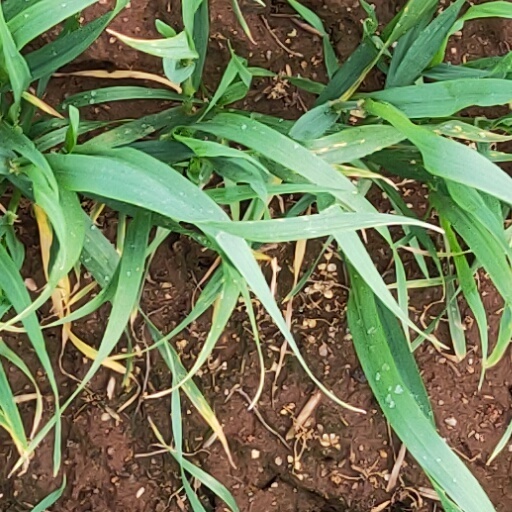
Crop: wheat